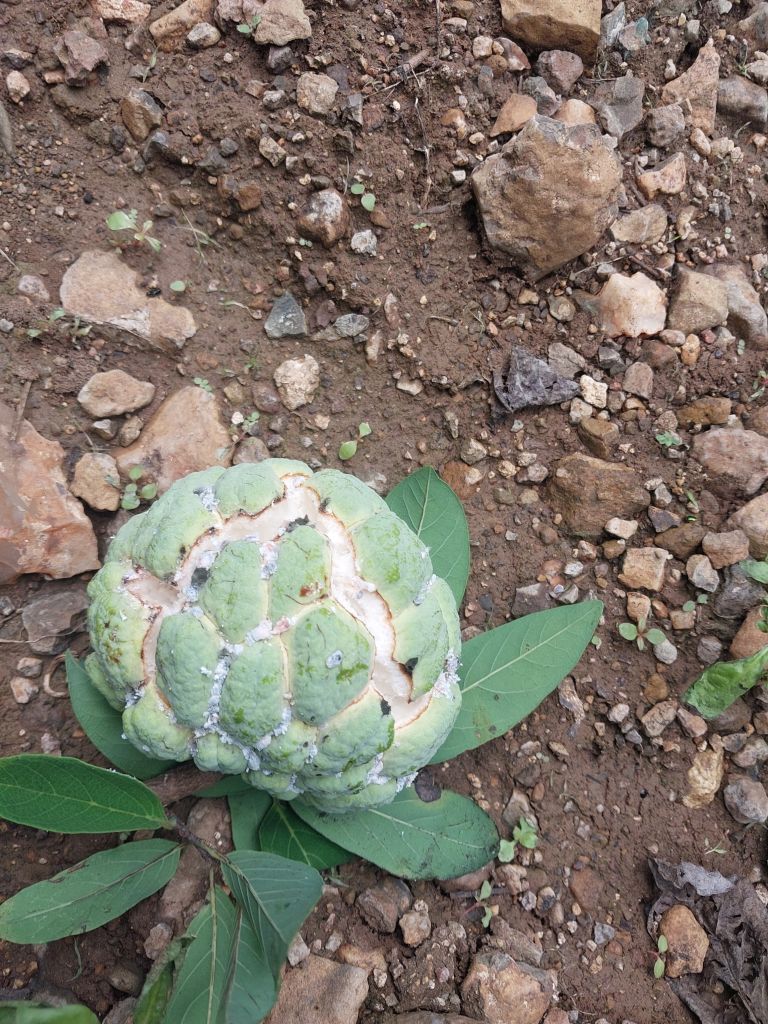
Disease label: Mealy Bug